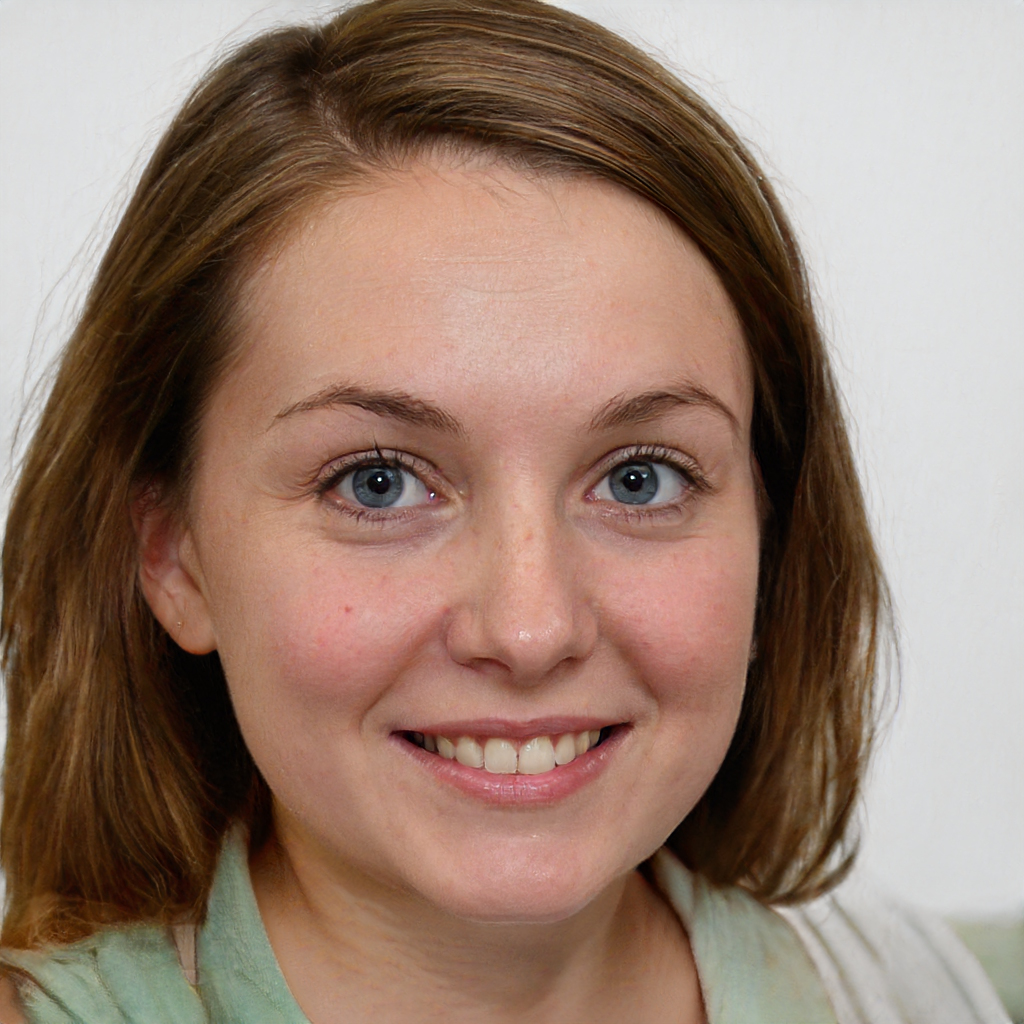
Label: Colored